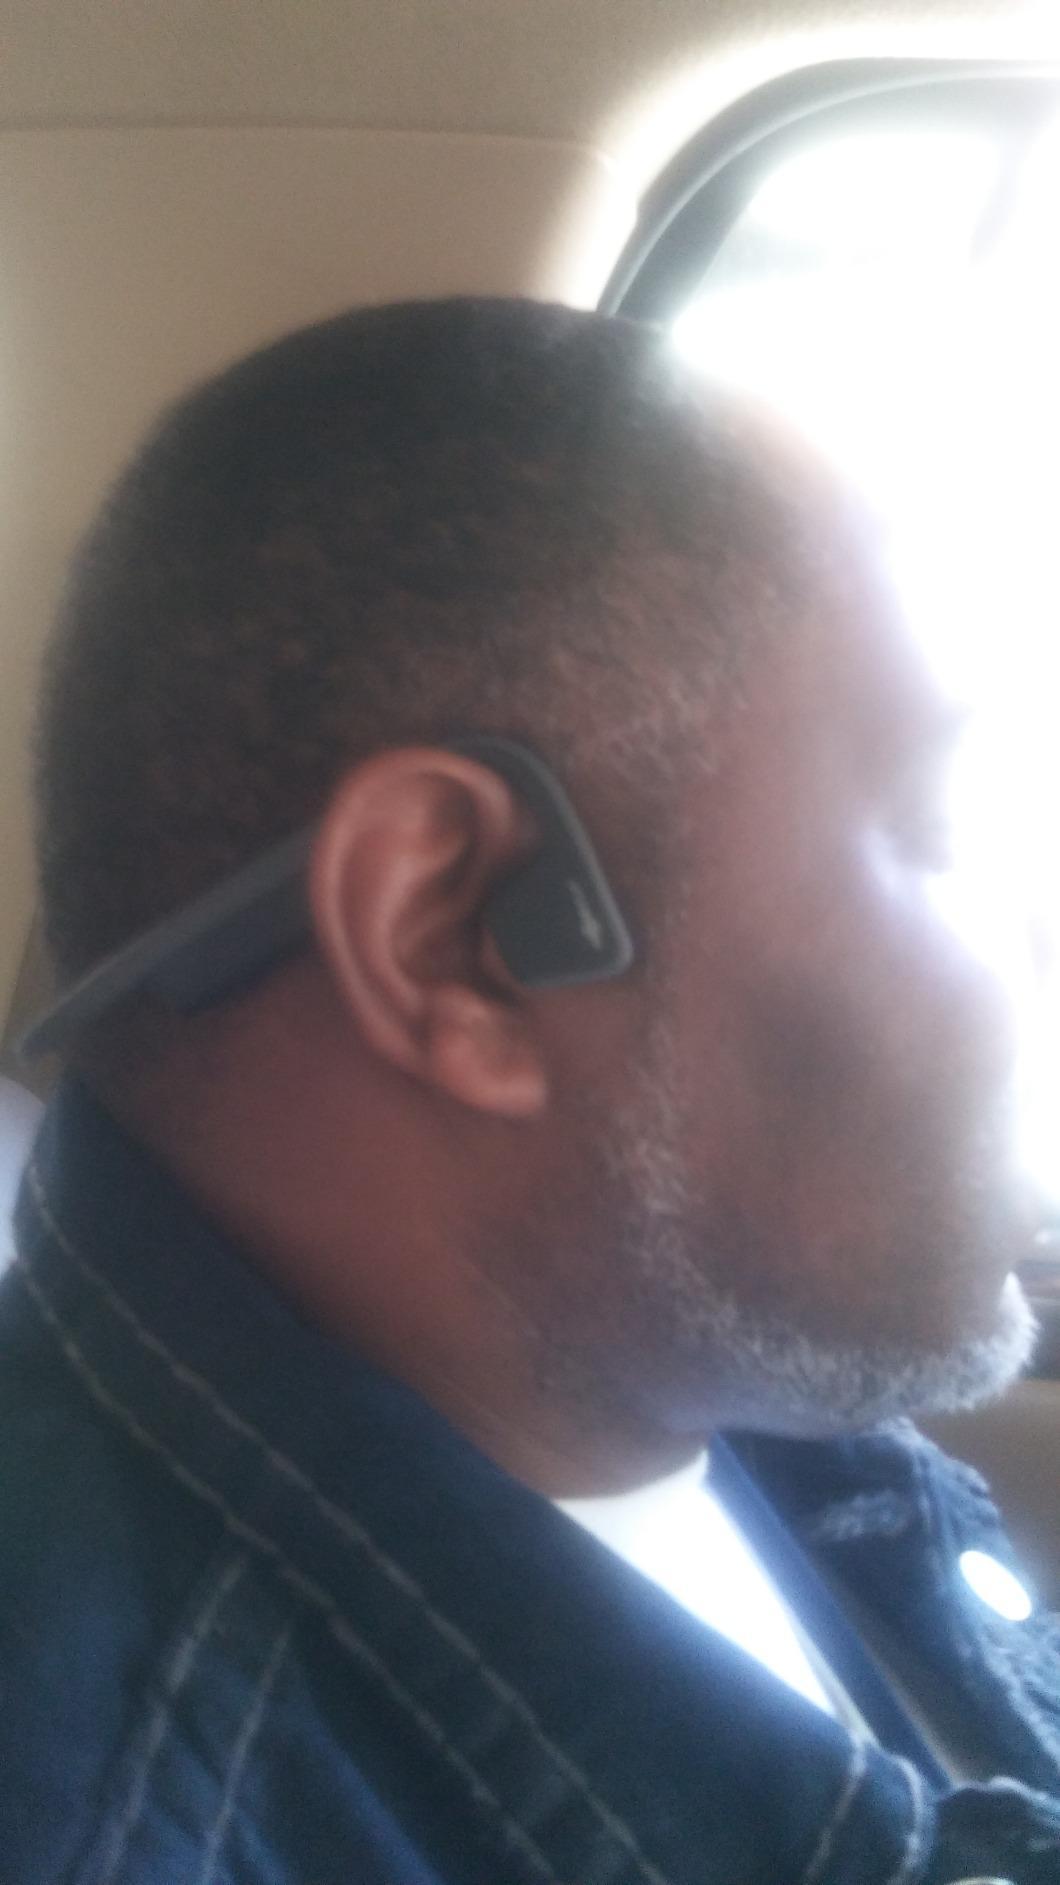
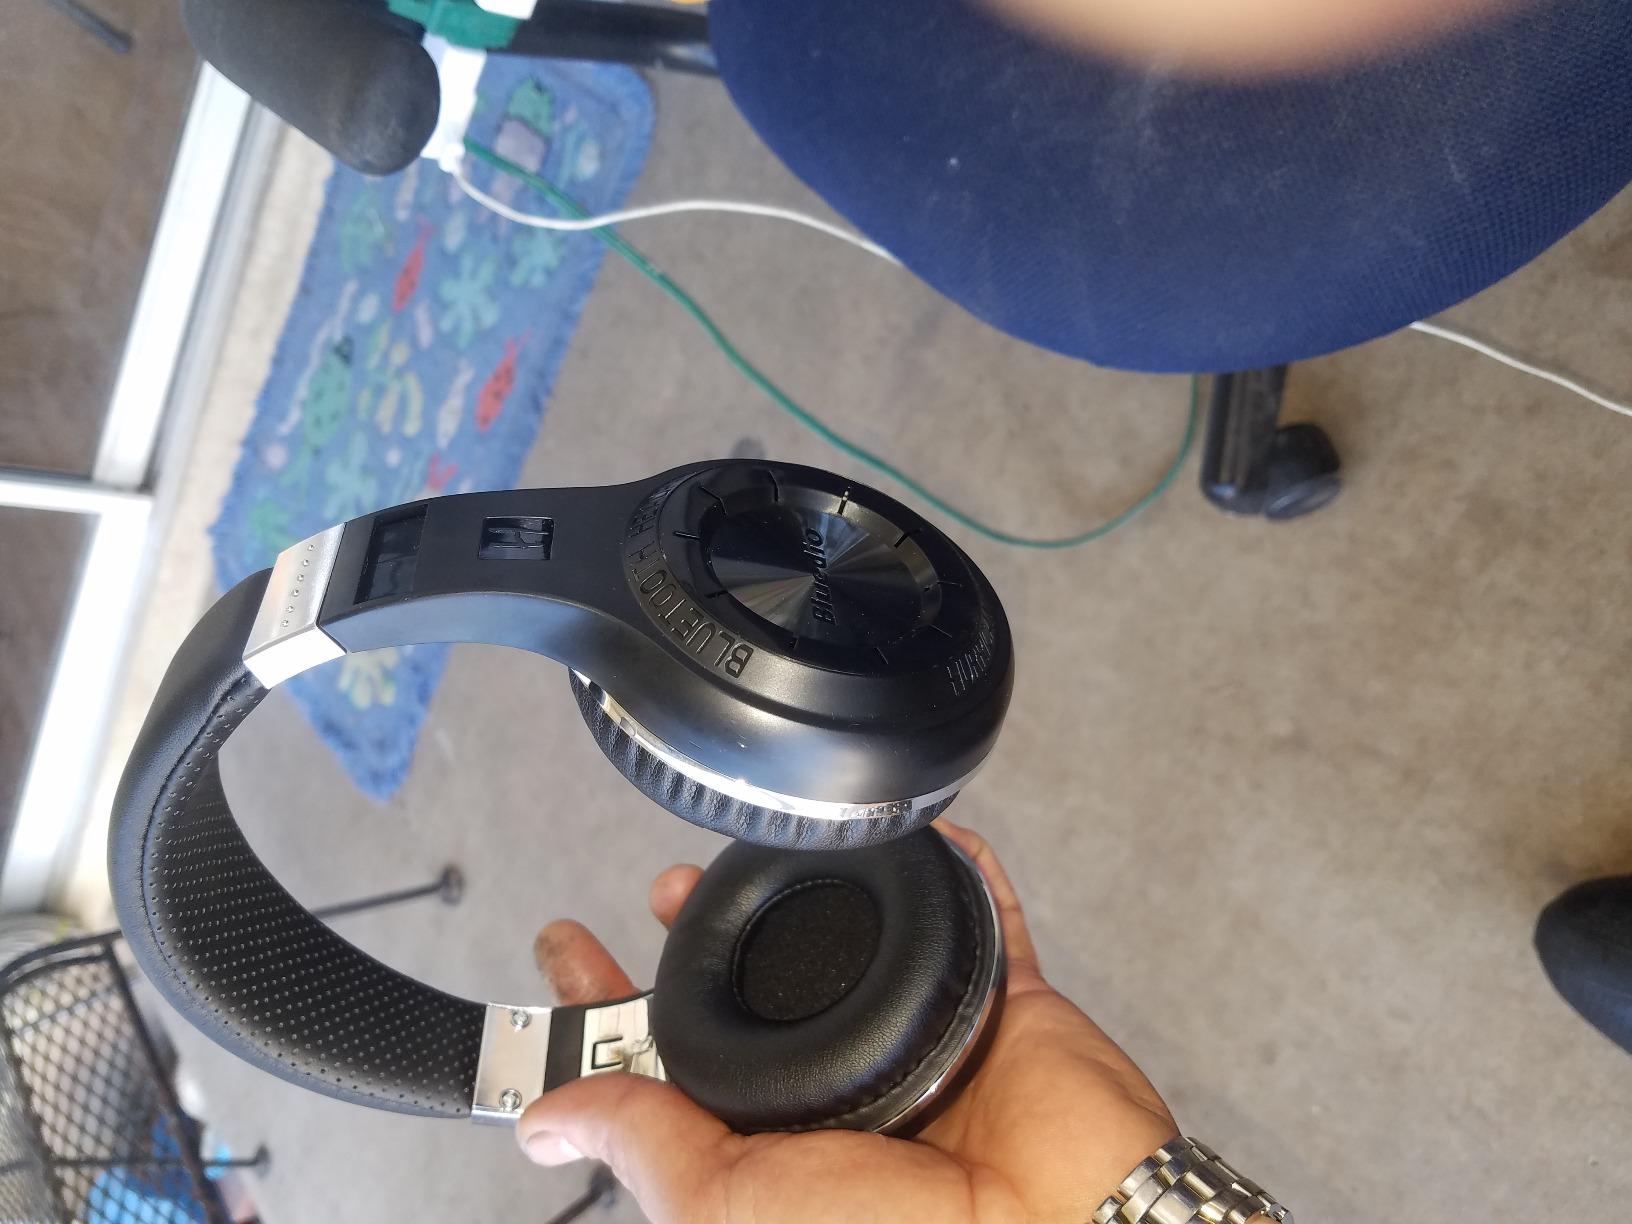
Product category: headphones
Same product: no